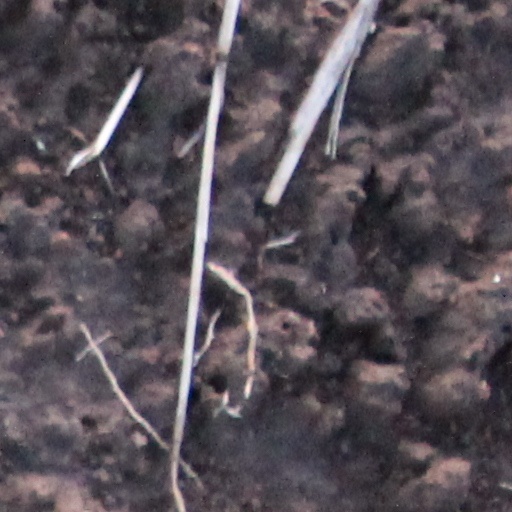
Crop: wheat